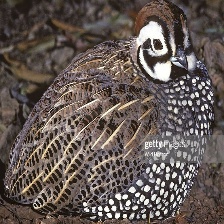
Species: HARLEQUIN QUAIL
Scientific name: COTURNIX DELEGORGUEI
ImageNet parent category: quail